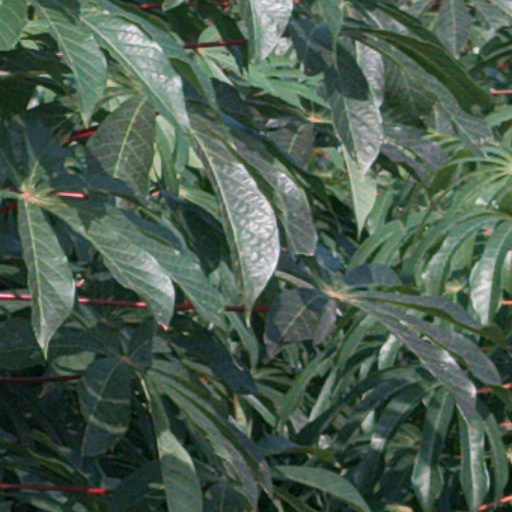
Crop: cassava